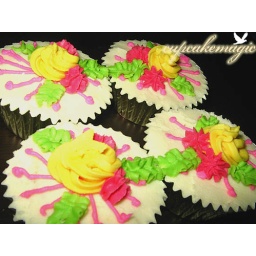
Yellow and dark pink flowers over white background.